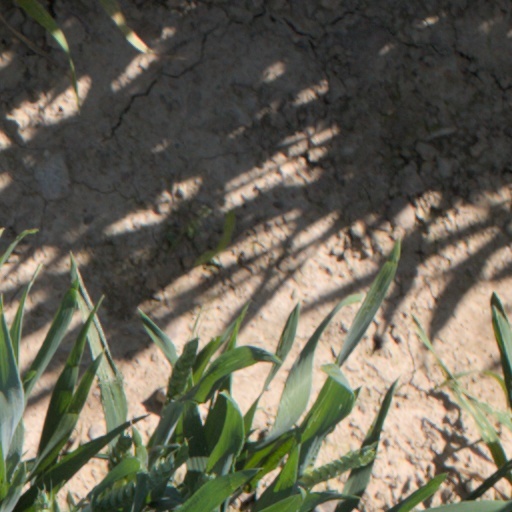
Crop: wheat